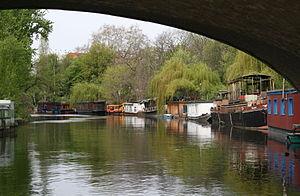
Berlin-Tiergarten [ˈtiːɐ̯ˌɡaʁtn̩] est le nom d'un quartier de Berlin, situé dans l'arrondissement de Mitte. Avant la réforme de 2001 et son intégration à l'arrondissement, l'ancien district de Tiergarten comprenait les actuels quartiers de Tiergarten, Moabit et Hansaviertel. Le parc du Großer Tiergarten, ayant donné son nom à ce quartier, occupe la grande partie du territoire.